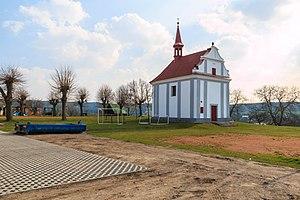
Horka est une commune du district de Chrudim, dans la région de Pardubice, en République tchèque. Sa population s'élevait à 391 habitants en 2017.